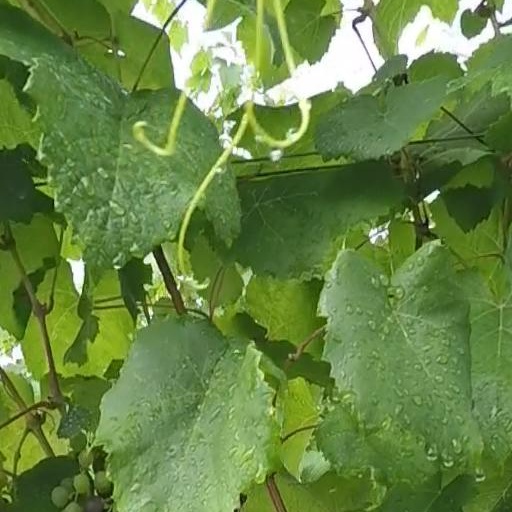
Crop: grape